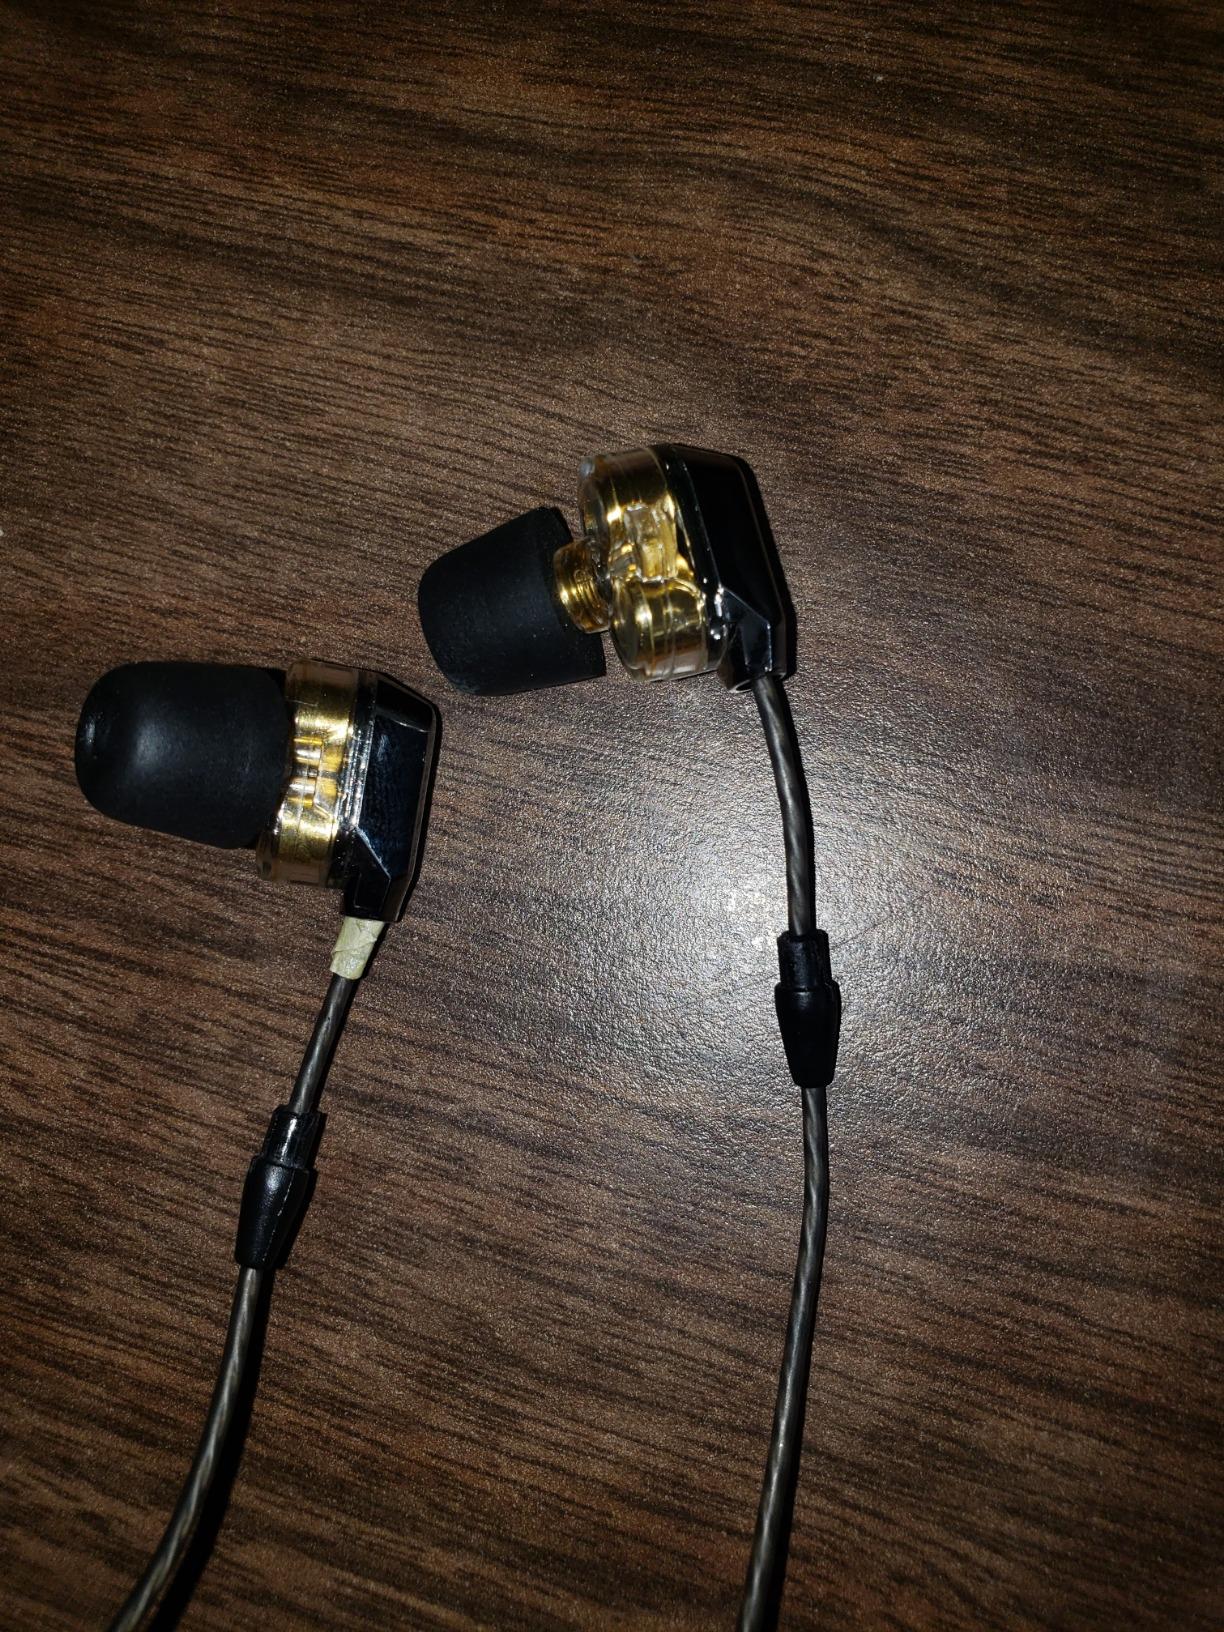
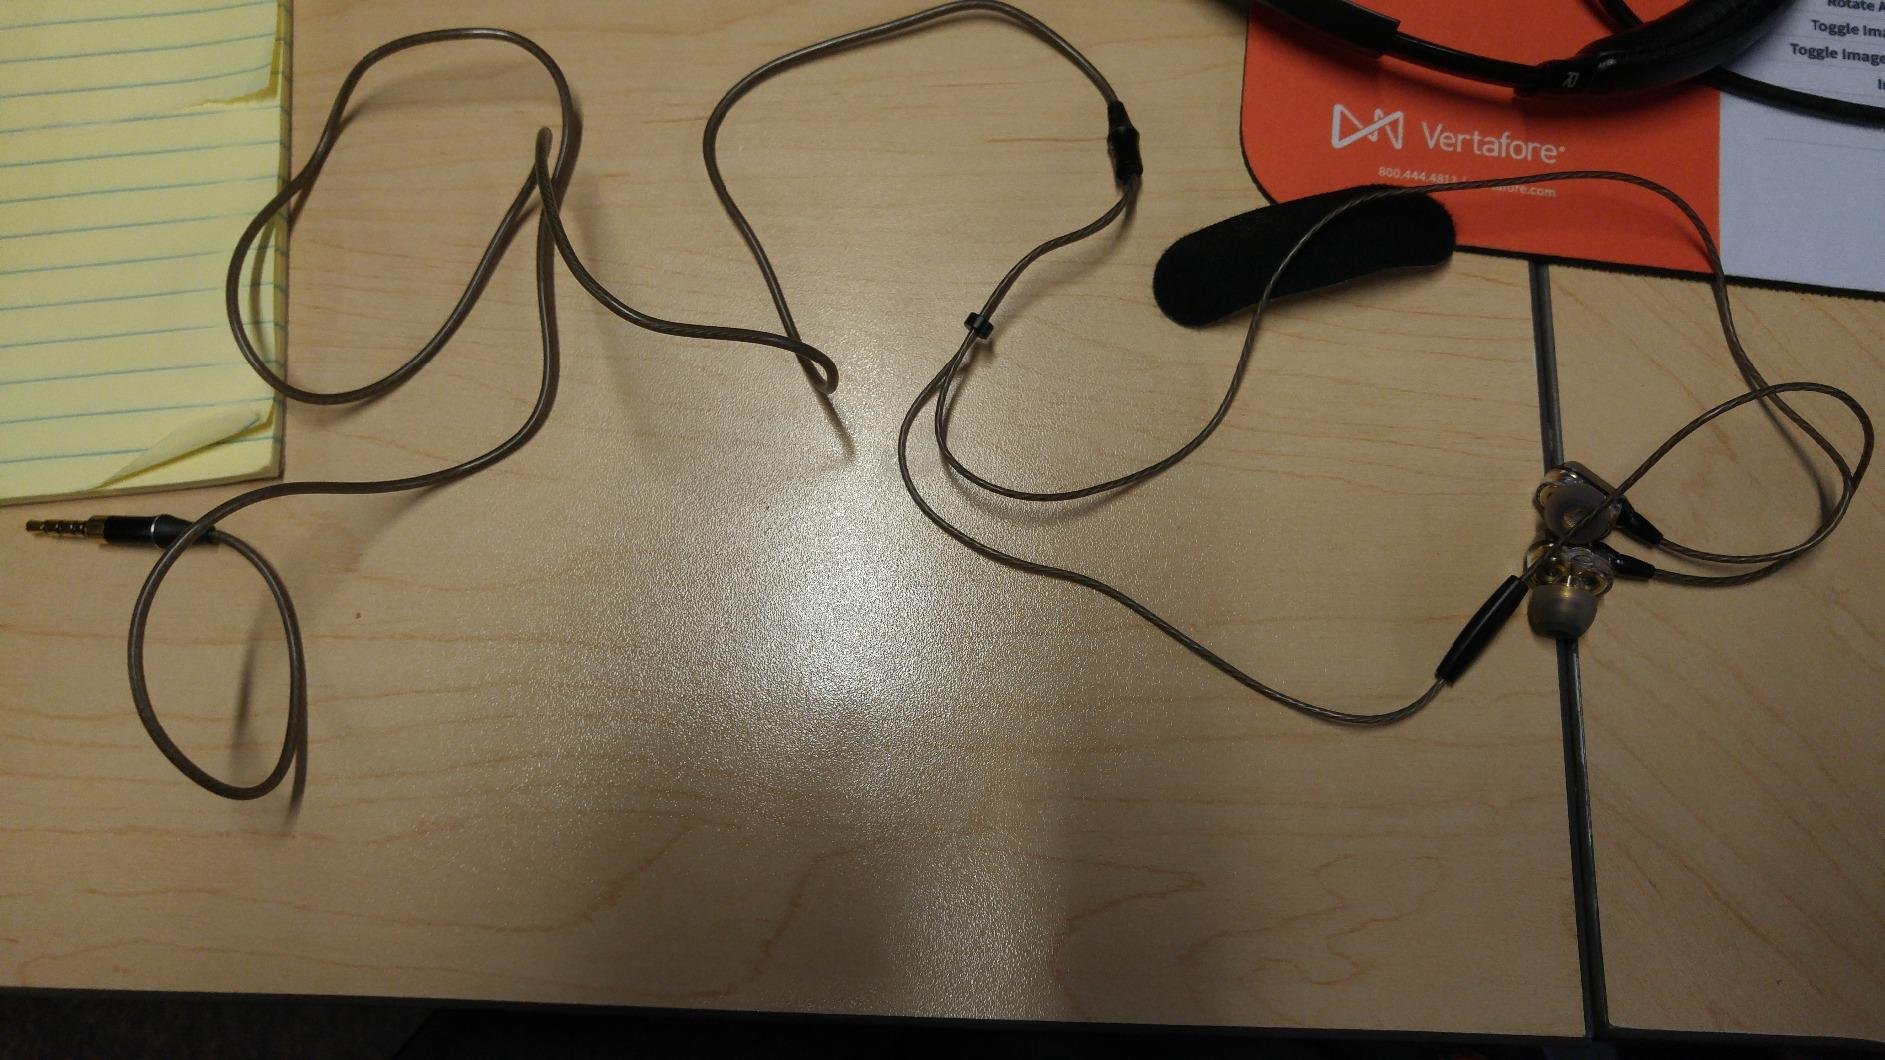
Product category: headphones
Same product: yes